Hindoo Patriot

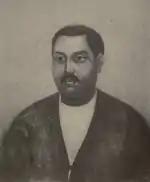
Girish Chandra Ghosh, the first editor of "Hindoo Patriot".

In 1853, one Madhusudan Ray, a Burabazar banker approached Sreenath Ghosh, the founder editor of "Bengal Recorder", and his brother Girish Chandra Ghosh to start an English newspaper. It was agreed that "Bengal Recorder" would be discontinued and "Hindoo Patriot" was chosen as the name for the new paper. The name is said to have been given by Girish Chandra Ghosh; although, according to the "Reis and Rayyet", the name was given by Kshetra Chandra Ghosh, the youngest of the Ghosh brothers. Kristo Das Pal believed that the name was given by Harish Chandra Mukherjee. Manmathanath Ghosh, the grandson and biographer of Girish Chandra Ghosh, however, has refuted the latter claim and on the authority of Madhusudan Ray concluded that the name Hindoo Patriot was given by Girish Chandra Ghosh himself, citing that Harish Chandra Mukherjee had joined the "Hindoo Patriot" later and held a subordinate position in the initial years.